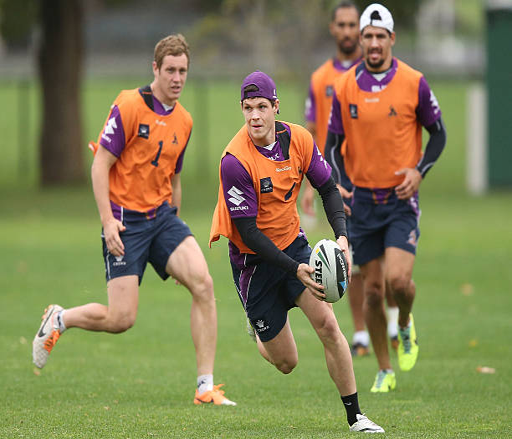
rugby player passes the ball during a training session .